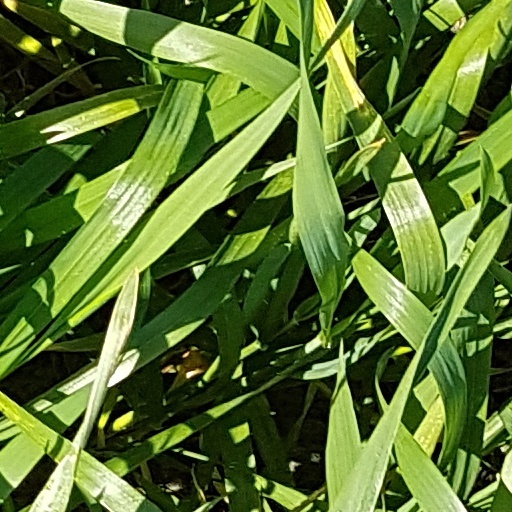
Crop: wheat